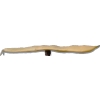
Label: bean_pod